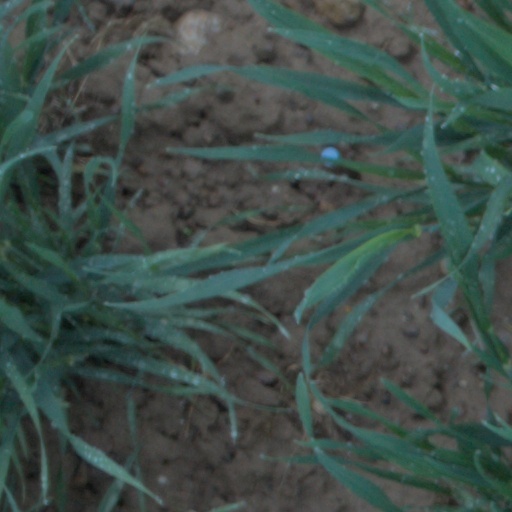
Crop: wheat